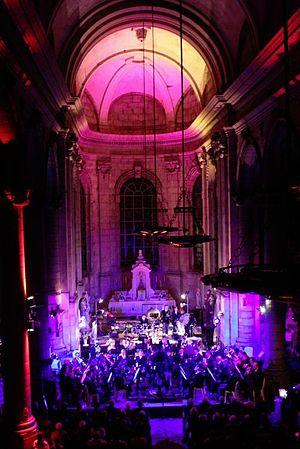
Concert de Noël 2005
L'Harmonie de Harnes est un orchestre d'harmonie français sis à Harnes dans le Pas-de-Calais. Elle est le résultat de la fusion, en 1925, de deux ensembles musicaux harnésiens, « La Jeune France » et la « Fanfare ouvrière », en une seule formation, l’« Harmonie ouvrière de Harnes », devenue « Harmonie de Harnes » en 1993.